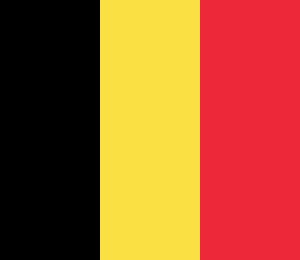
Belgiens flag
Belgiens flag - Flagets størrelsesforhold 13:15
Belgiens flag indeholder tre lige brede vertikale striber, sort, gult og rødt. Det er inspireret af det franske flag. Farverne er hentet fra Hertugdømmet Brabants våbenfarver, som er en gul løve med rød tunge og røde klør på sort felt. Nationalflaget, som det bruges på land, har størrelsesforholdet 13:15. Ophavet til det ualmindelige størrelsesforhold, tilnærmet kvadratisk, er ukendt. Flag i størrelsesforholdet 2:3 er i udstrakt brug.